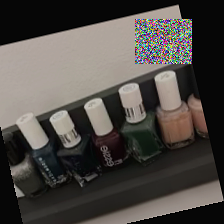
Label: no bracelet mod